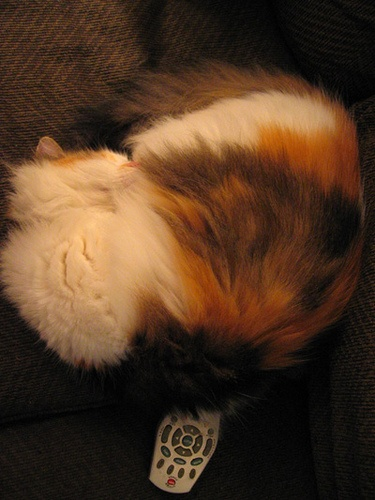
A cat rolled up sleeping on a remote control.
A cat curled up on the couch laying on the remote.
a close up of a cat laying on top of a remote control
A cat sleeping curled up on a piece of furniture.
a black orange and white cat and a controller